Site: brandenburg
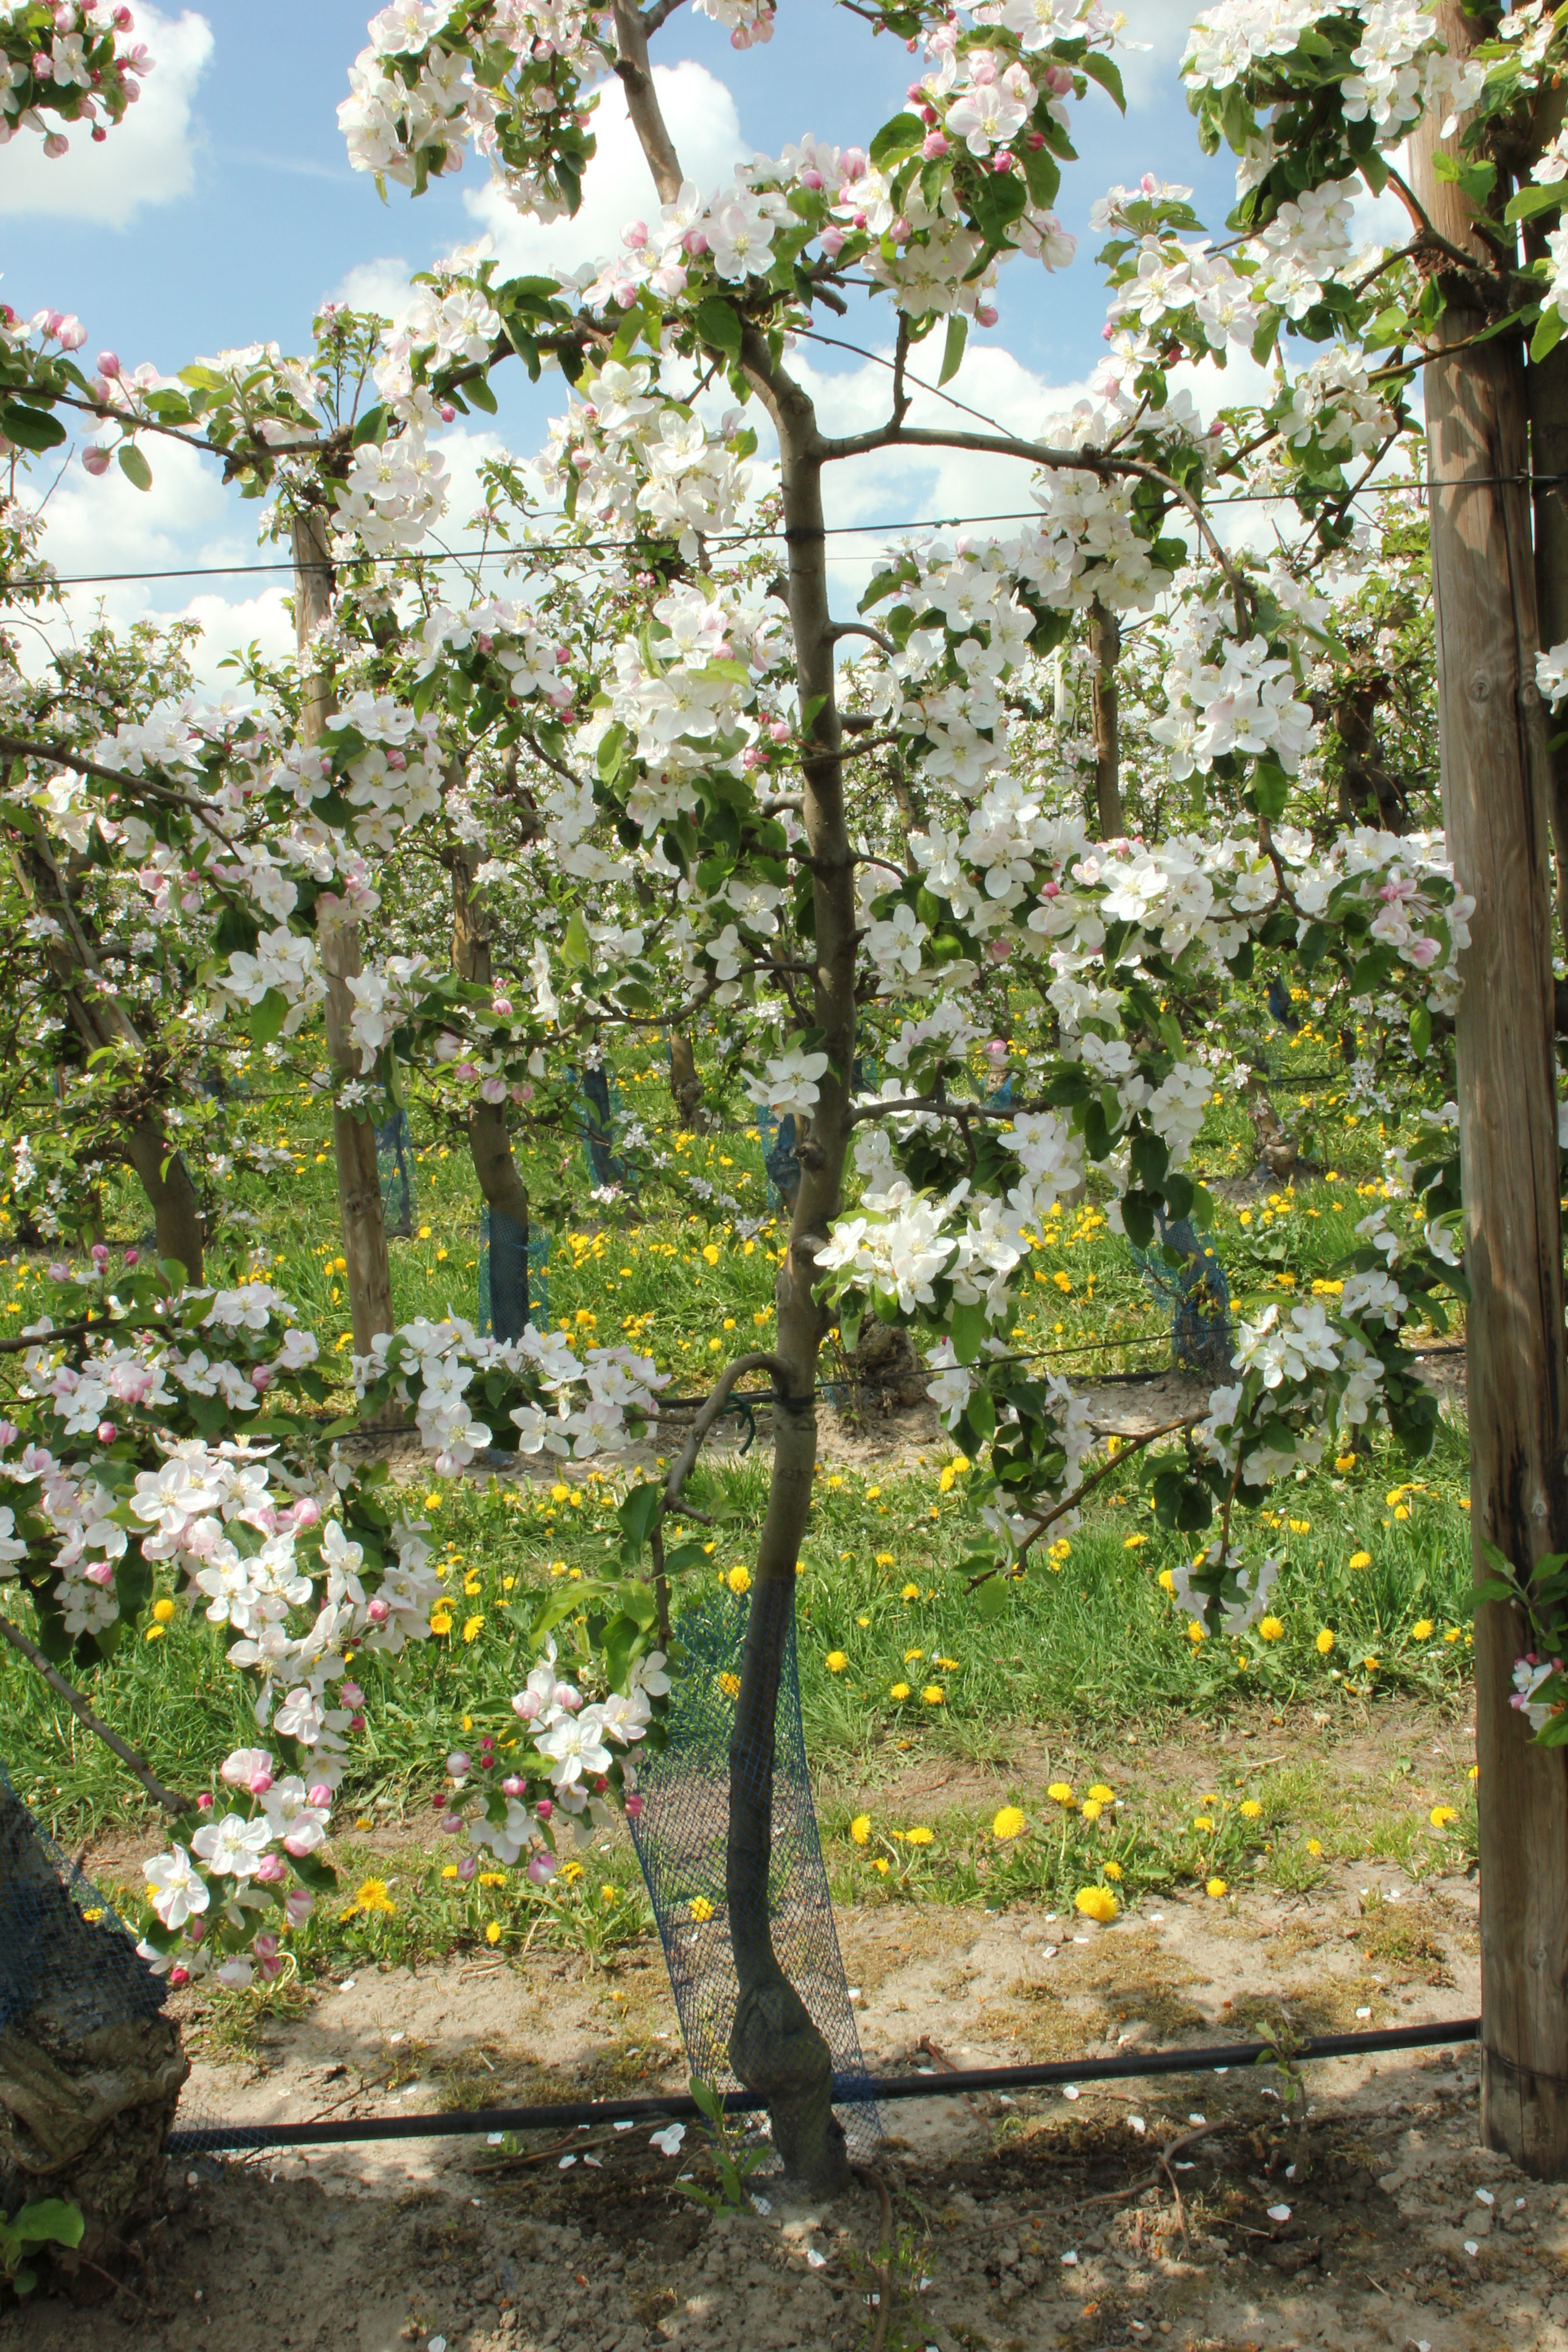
Growth stage (BBCH 65): Flowering